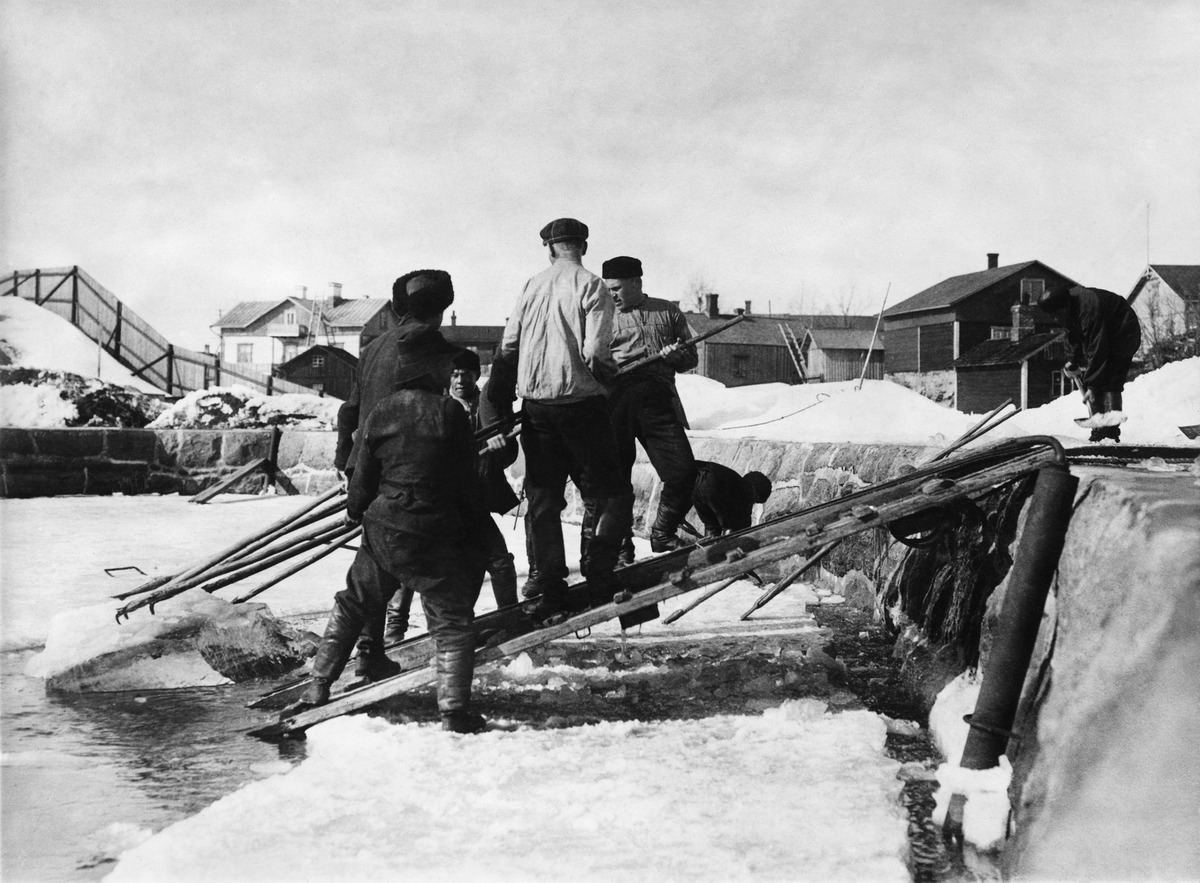
Jäänottoa Vanhankaupunginkosken itäisestä suuhaarasta
sisällön kuvaus: Jäänottoa Vanhankaupunginkosken itäisestä suuhaarasta. mustavalkoinen
Ajankohta: kuvausaika 1900 n.
Paikka: Suomi, Uusimaa, Helsinki, Viikinmäki Helsinki
Aiheet: työvaatteet, työvälineet